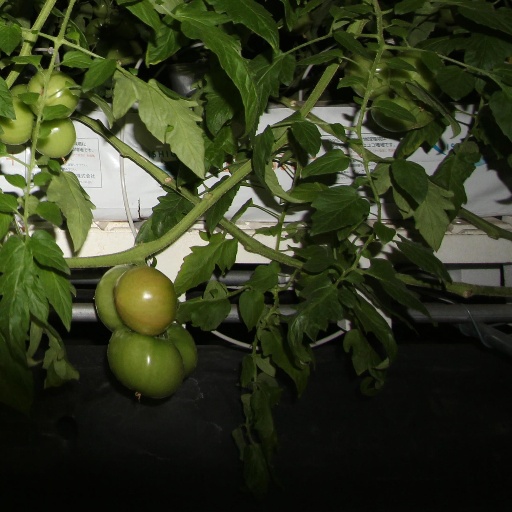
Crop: tomato